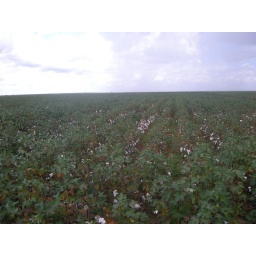
View of the oldest field of cotton already opening the balls. This field will be completely white in a few weeks.